Geography of North Macedonia

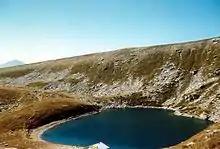
Golemo Ezero surrounded by land scattered with snow

North Macedonia is a landlocked country that is geographically clearly defined by a central valley formed by the Vardar river and framed along its borders by mountain ranges. The terrain is mostly rugged, located between the Šar Mountains and Osogovo, which frame the valley of the Vardar river. Three large lakes — Lake Ohrid, Lake Prespa and Dojran Lake — lie on the southern borders, bisected by the frontiers with Albania and Greece. Ohrid is considered to be one of the oldest lakes and biotopes in the world. The region is seismically active and has been the site of destructive earthquakes in the past, most recently in 1963 when Skopje was heavily damaged by a major earthquake, killing over 1,000.